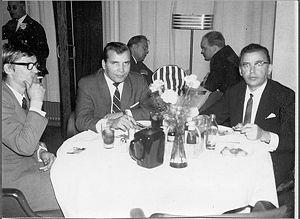
Juha Harri « Junnu » Vainio, également connu sous le nom Juha « Watt » Vainio, né le 10 mai 1938 à Kotka en Finlande, est un auteur-compositeur-interprète et professeur finlandais. Il est l'auteur d'un total de 2 433 chansons, ce qui en fait, avec Reino Helismaa et Vexi Salmi, l'un des auteurs de chansons les plus prolifiques de Finlande. Il a été maître d'école avant d'entamer sa carrière artistique.